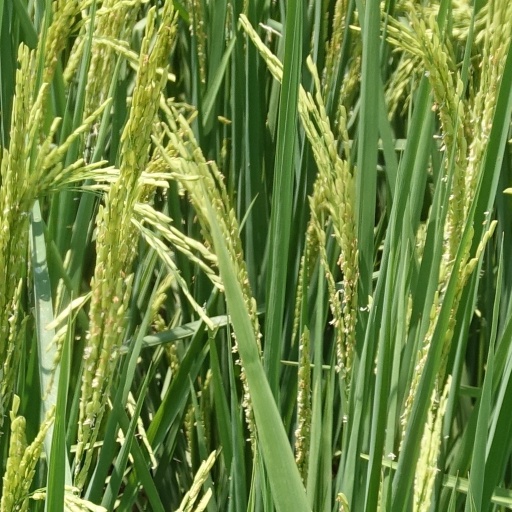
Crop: rice